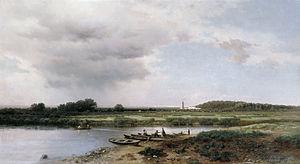
Lev Kamenev, né en 1833 ou en 1834 à Rylsk en Russie et mort le 26 janvier 1886 à Savvinskaïa Sloboda en Russie est un peintre paysagiste russe.